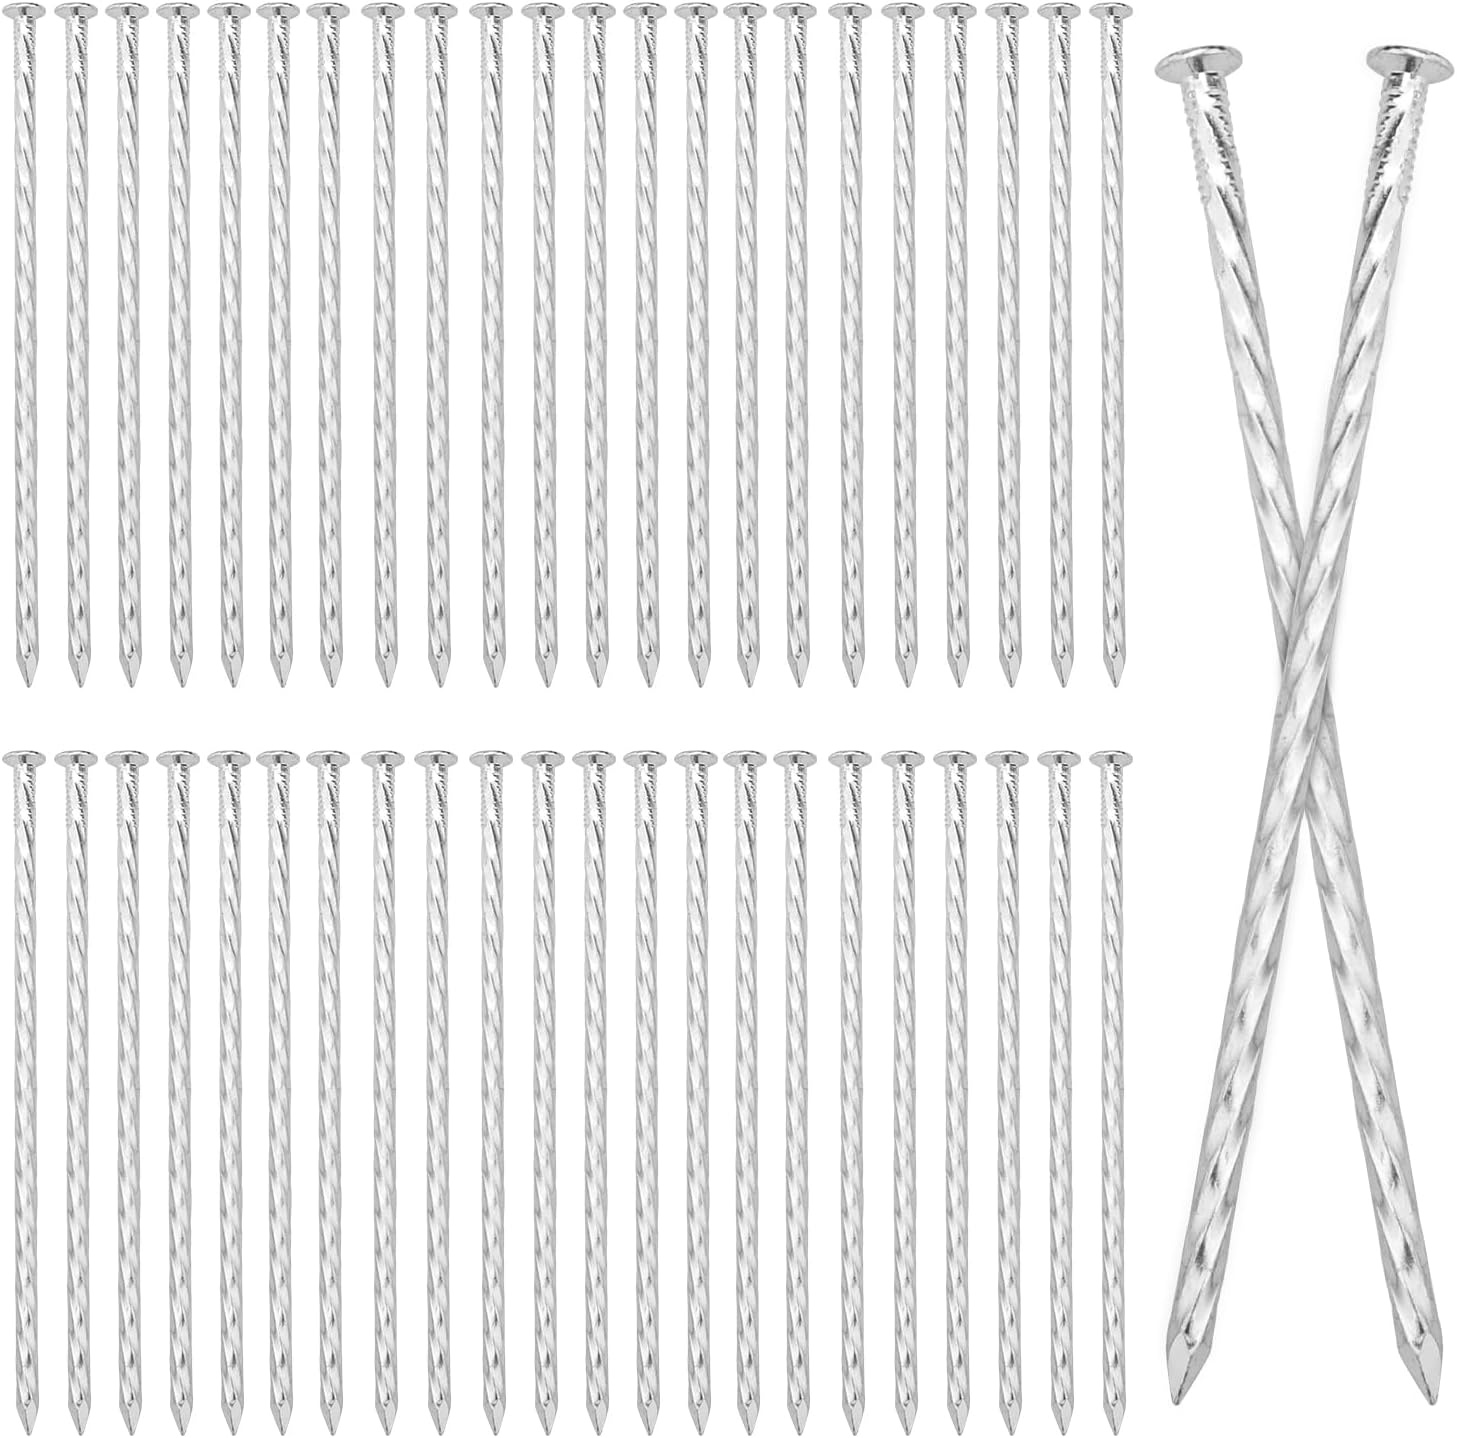
60 PCS 8 Inch Spiral Metal Galvanized Landscape Spikes, Galvanized Non-Rust Metal Garden Stakes, Garden Nails for Artificial Turf, Weed Barrier, Tent, Carpentry and More, by GENHAKON.
Overview Material : Alloy Steel Brand : GENHAKON Style : Spiral Item Weight : 2.74 Kilograms Number of Pieces : 60 About this item 【Stylish Spiral Design】 The spiral design of our landscape stakes not only adds a touch of elegance to your garden but also provides better stability and fixation for all your outdoor projects. 【Deep Insertion】 With a 8-inch length, our stakes can go deeper into the ground or wooden boards, providing more support and ensuring everything stays securely in place. 【Rust-Resistant Material】 Our stakes undergo a hot-dip galvanizing process that makes them resistant to rust and perfect for outdoor use, long-term storage, and multiple reuses. 【 Durable and Strong】 Made from high-quality steel with a 0.28-inch diameter, our stakes are hard, durable, and resistant to bending or breaking, unlike plastic spikes or wooden pegs. 【 Easy to Identify】 Our landscape timber spikes come in a bright silver-white color that makes them easy to identify and not easy to lose, ensuring they remain usable for many years to come.
Brand: GENHAKON
Category: Hardware > Hardware Accessories > Hardware Fasteners > Nails > Twist Nails